Help Wanted (SpongeBob SquarePants)

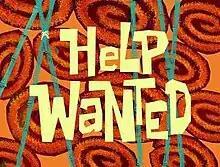
Title card

"Help Wanted" is the series premiere and pilot episode of the American animated television series "SpongeBob SquarePants". It first aired on Nickelodeon in the United States on May 1, 1999, following the television broadcast of the 1999 Kids' Choice Awards. The episode follows the series' eponymous protagonist SpongeBob, a yellow anthropomorphic sea sponge, attempting to get a job at a local fast food restaurant called the Krusty Krab.